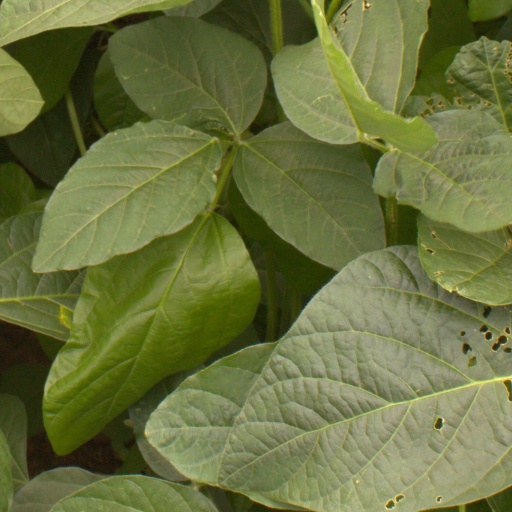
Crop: soybean